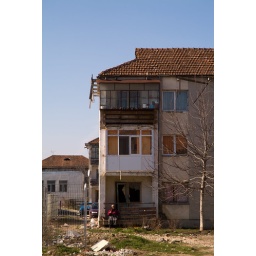
An old woman sitting in front of her house in Scornicesti